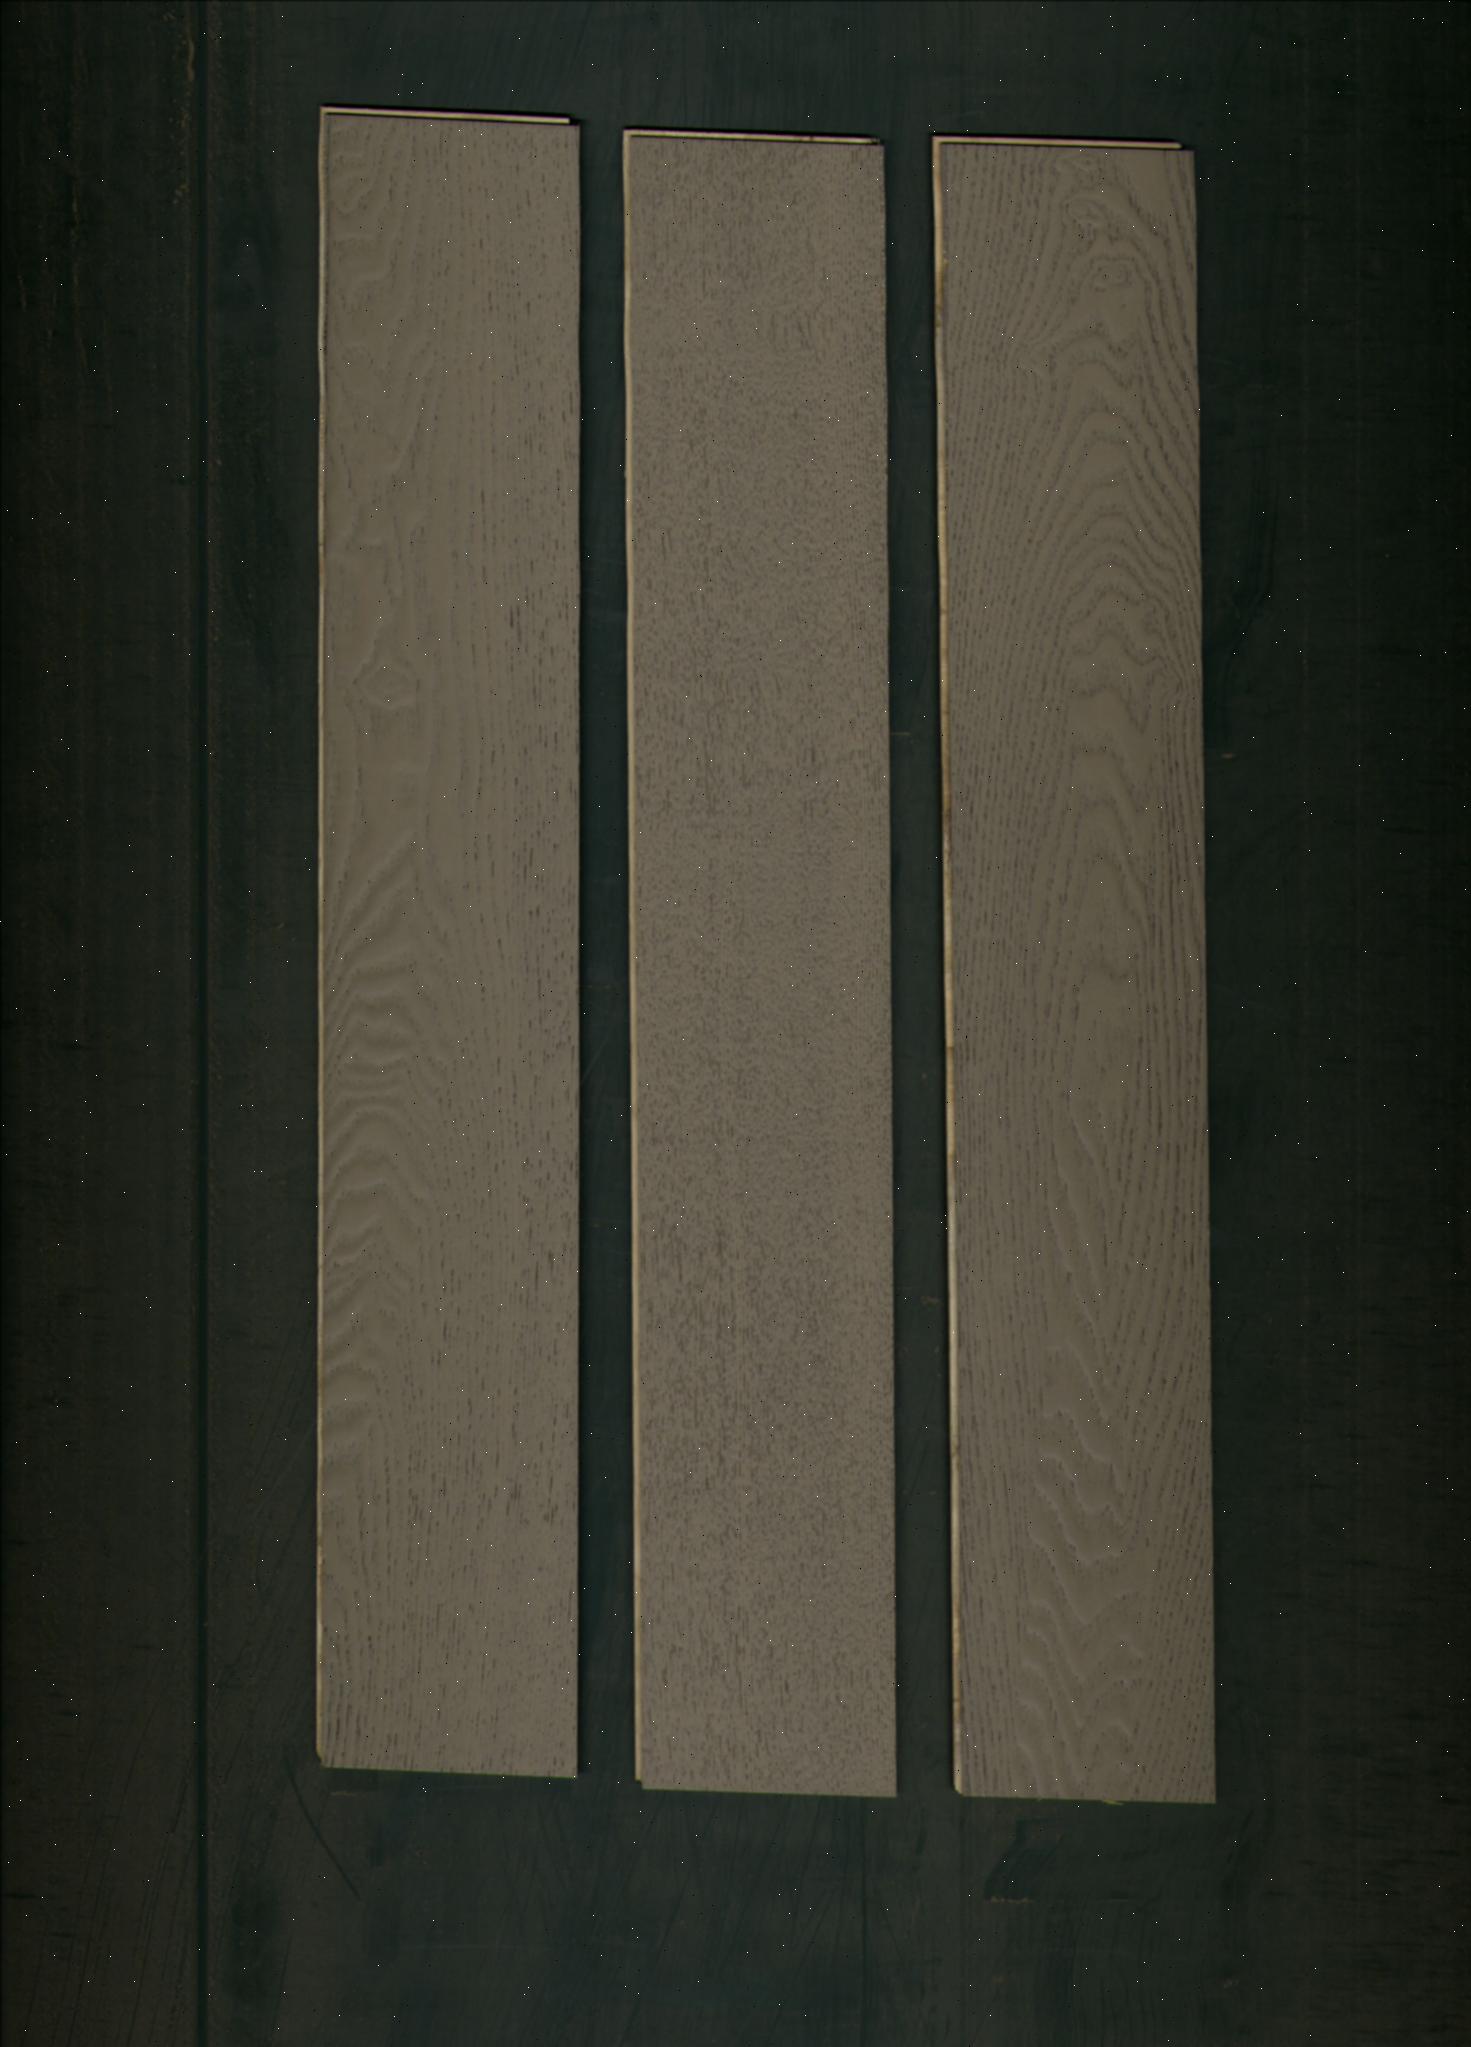
Label: mixers